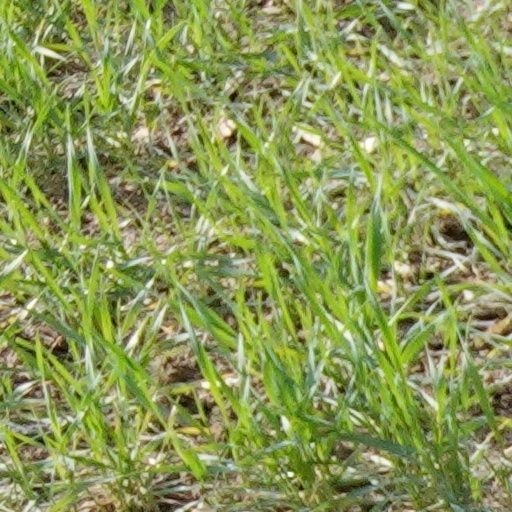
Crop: wheat